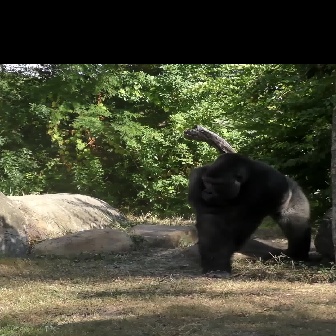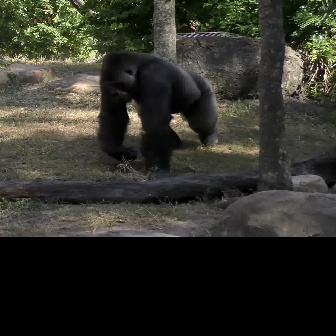
  Please identify the target specified by the bounding box [185,151,311,277] in the first image and locate it in the second image. Return the coordinates in [x_min,y_min,x_max,y_max] format.
Answer: [96,50,218,172]